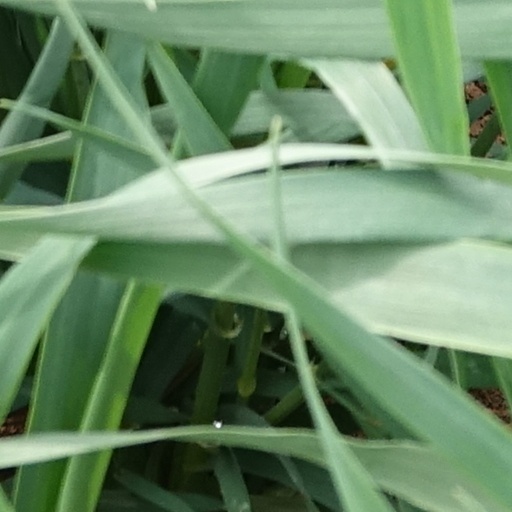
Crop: wheat